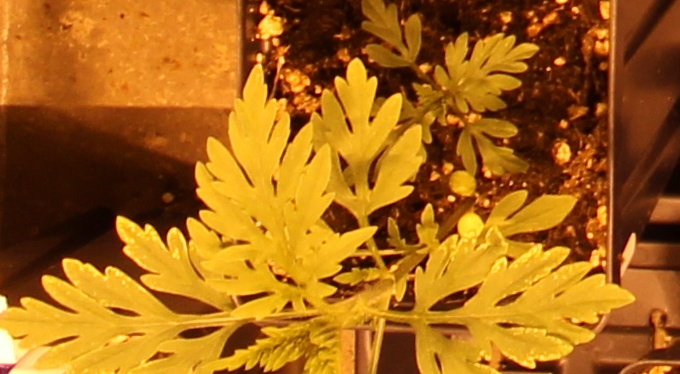
Label: Ragweed